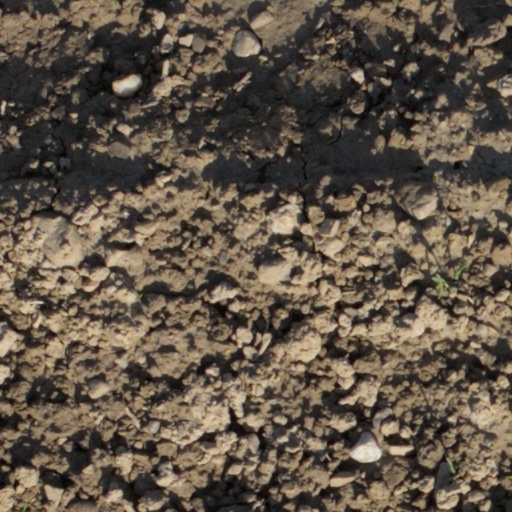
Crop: wheat